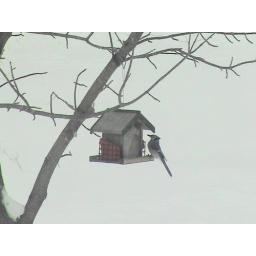
Blue jay sitting in bird feeder